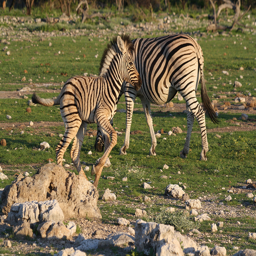
Two zebra walking next to each other on a stone covered field.
two zebras in a field next to rocks
Two zebra walking about a grassy field with rocks.
a little zebra playing next to a bigger giraffew
Two zebras stand in a field with rocks together.